Lady Helena Gleichen

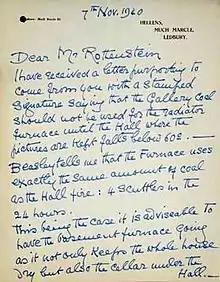

Lady Helena Emily Gleichen OBE DStJ (1 February 1873 – 28 January 1947) was a British painter of landscapes, flowers, and animals, with a particular passion for horses. During World War I, she served as an ambulance driver and radiographer in France and Italy, where she was given the rank of major in the army. Her awards for her services included the Order of the British Empire.